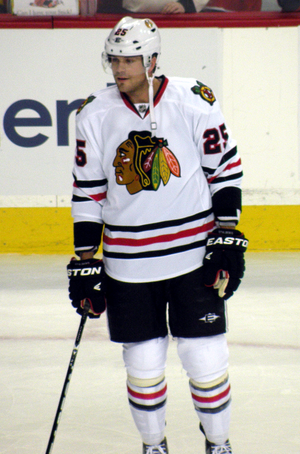
Viktor Stålberg est un joueur professionnel suédois de hockey sur glace. Il évolue au poste d'ailier gauche.